Otto Speckter

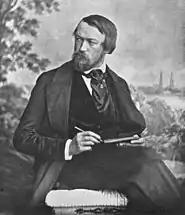
Otto Speckter; photograph by (c.1850)

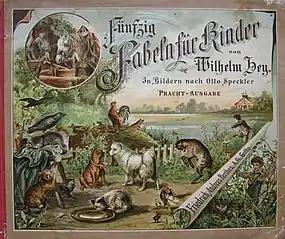
A deluxe edition of "Fifty Fables for Children", published in 1888

Otto Speckter (9 November 1807, in Hamburg – 29 April 1871, in Hamburg) was a German etcher and illustrator.